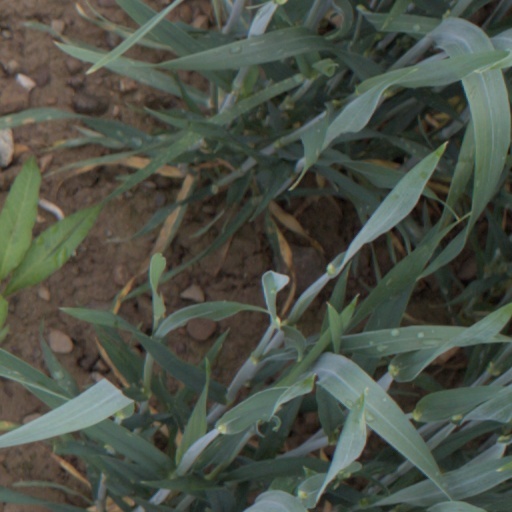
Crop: wheat